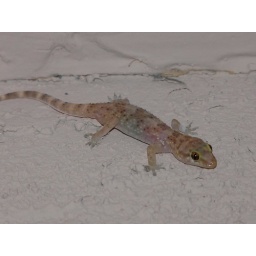
on the wall by our front door